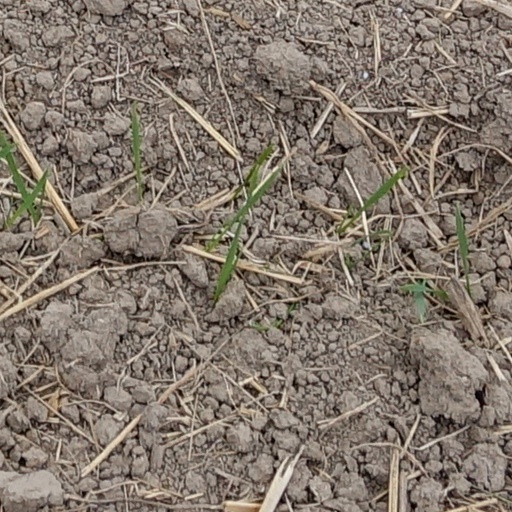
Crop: wheat